Felixstowe

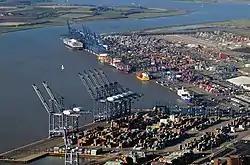
Port of Felixstowe

The main navigation channel is dredged to below chart datum and a depth of up to alongside the quay. Felixstowe boasts deep-water able to accommodate the world's latest generation of deep-draughted ultra post-Panamax vessels. There is a continuous quay of 2.4 km, equipped with 25 ship-to-shore gantry cranes.